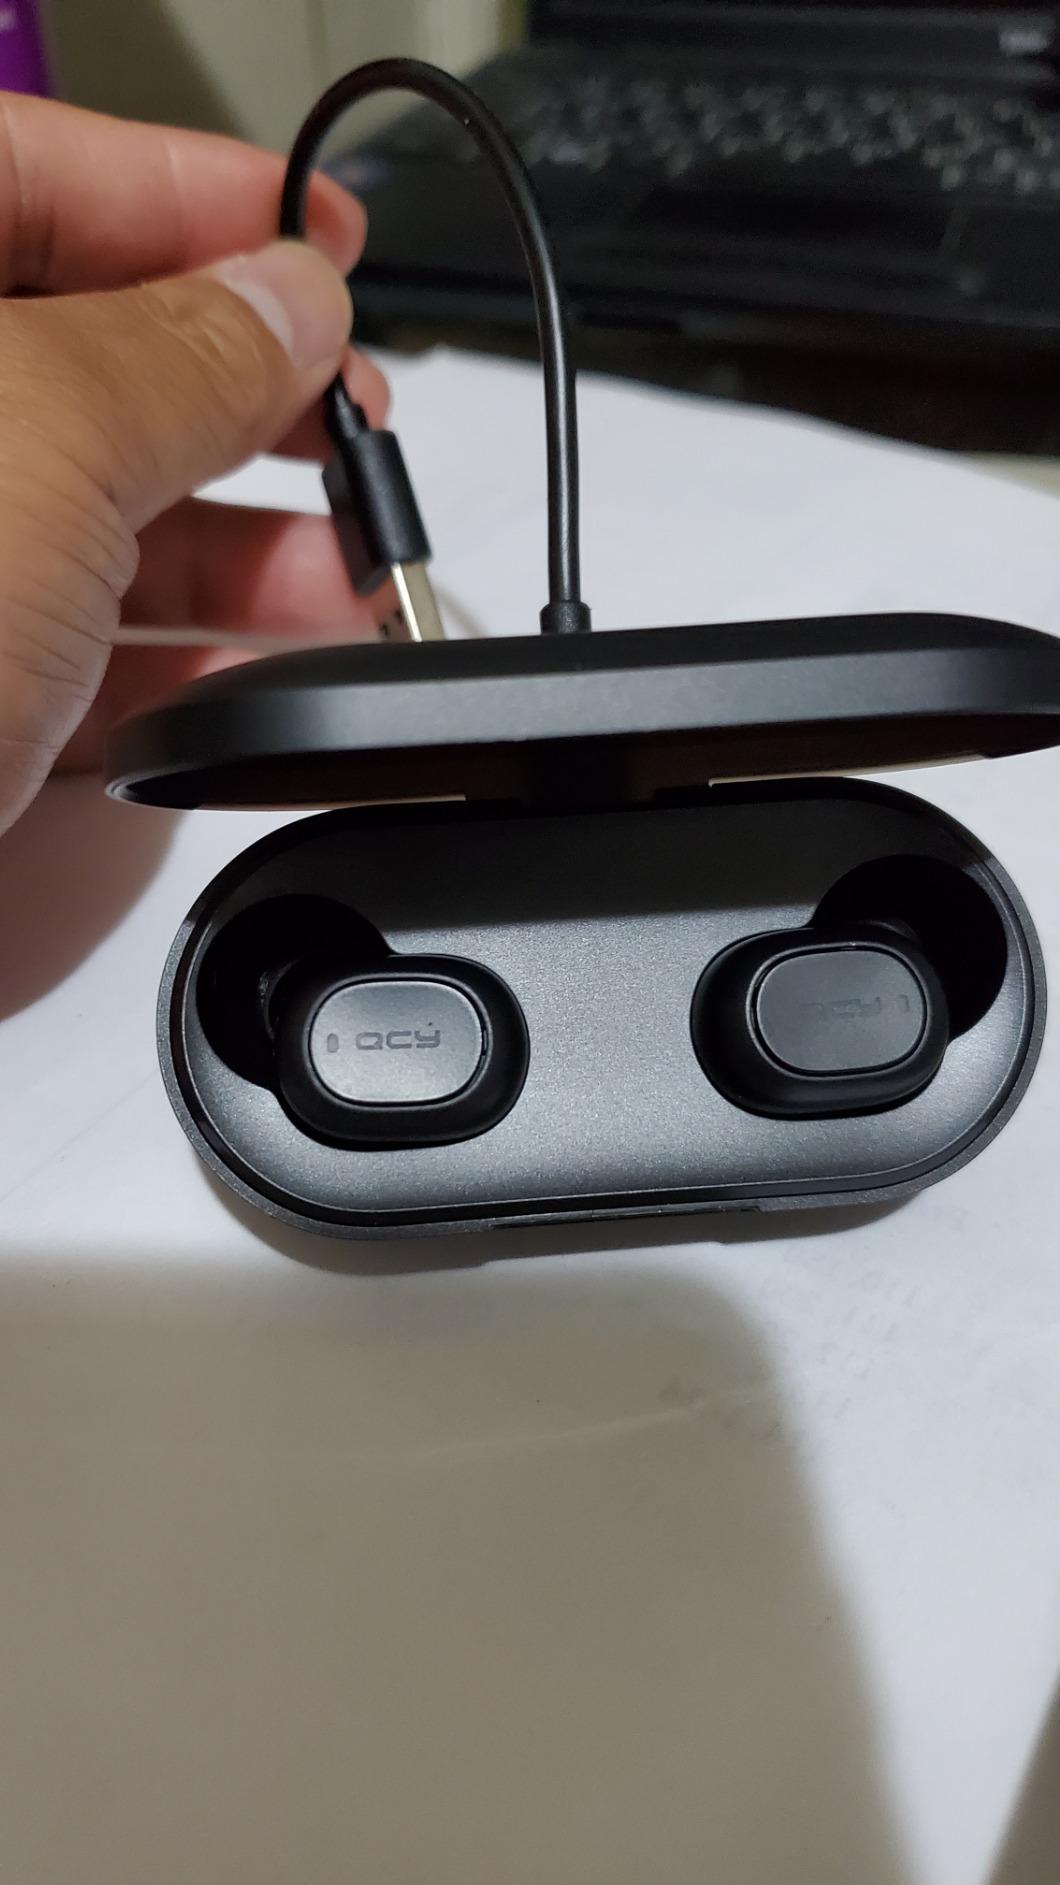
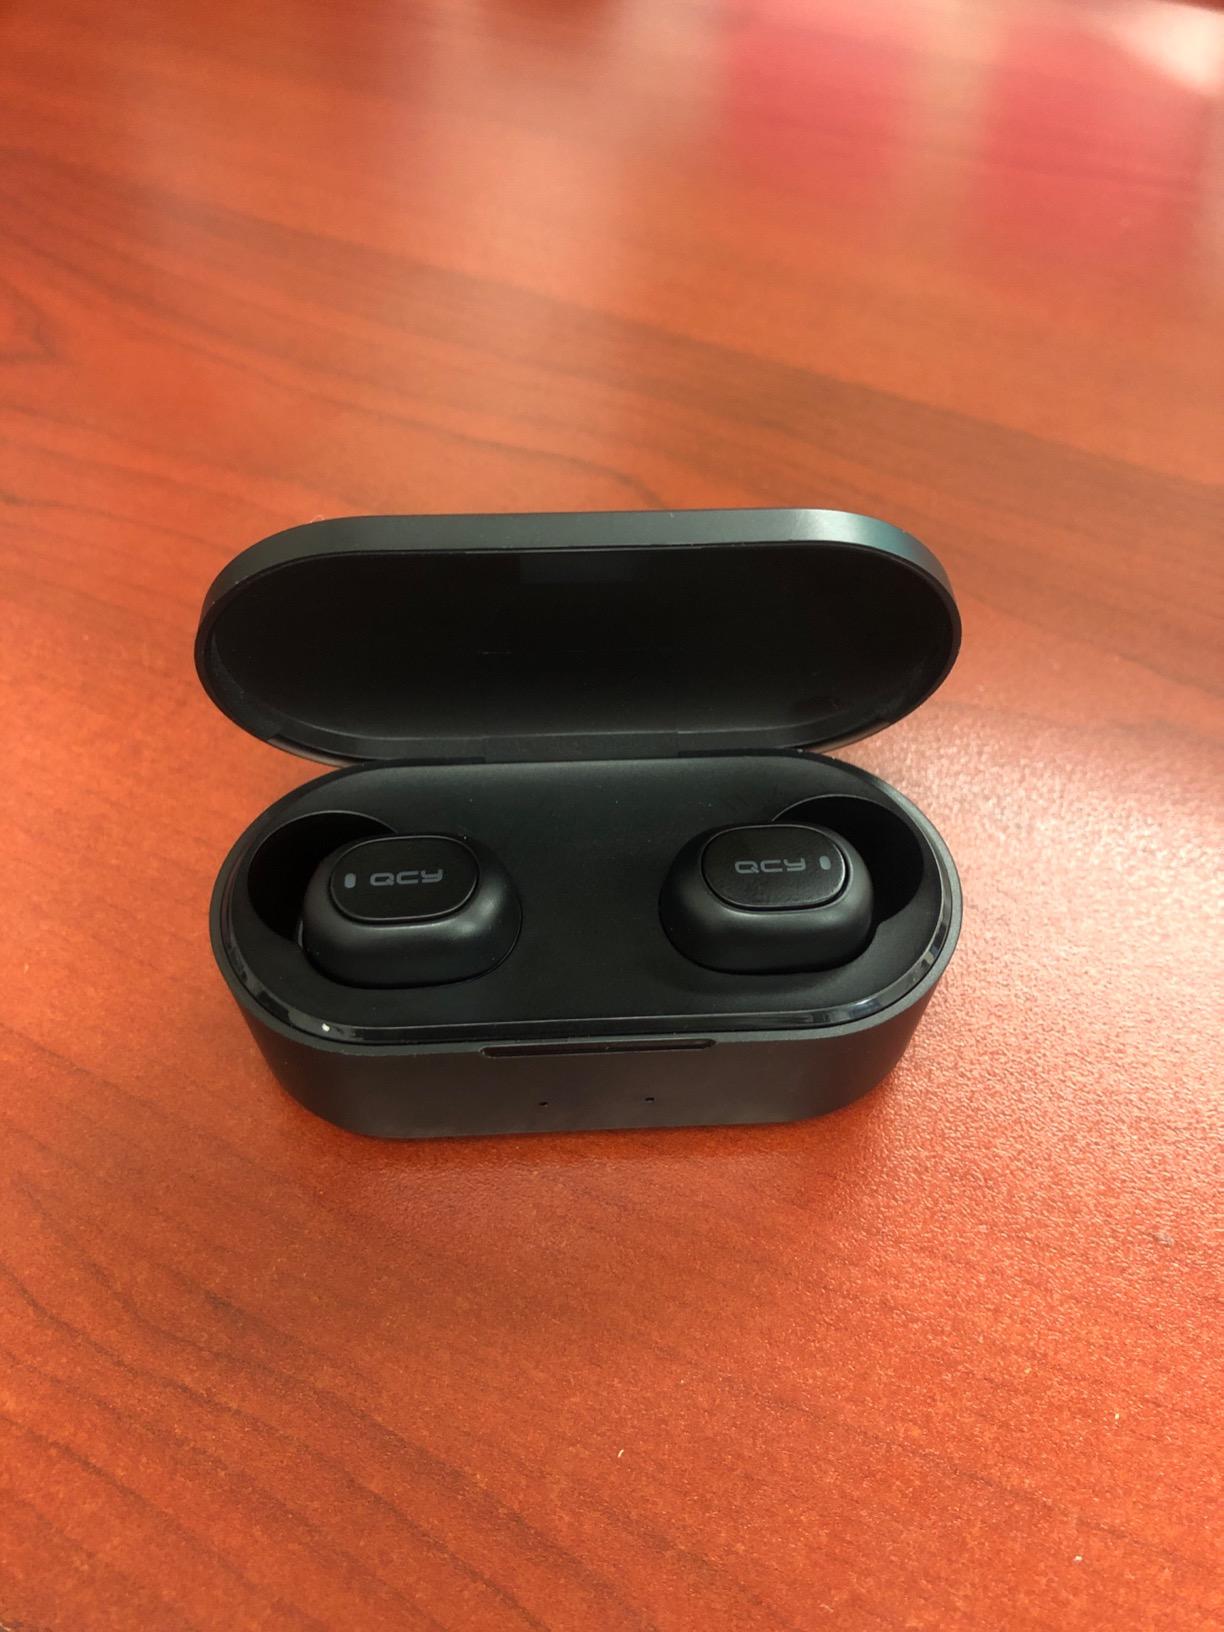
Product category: earbuds
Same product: yes